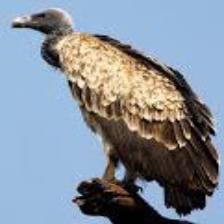
Species: INDIAN VULTURE
Scientific name: GYPS INDICUS
ImageNet parent category: vulture